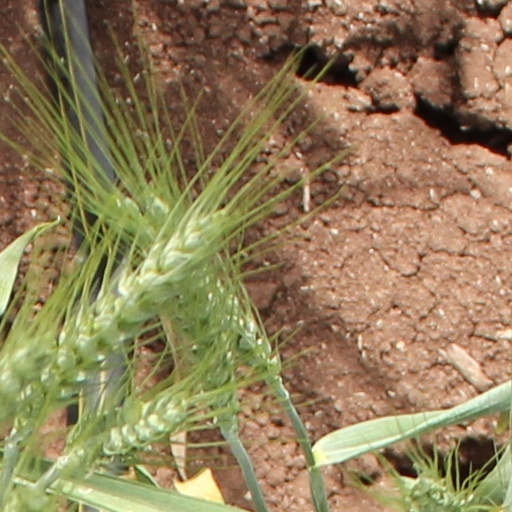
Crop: wheat